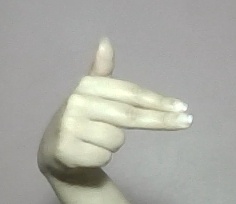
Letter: ghain